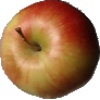
Label: Apple Red 2